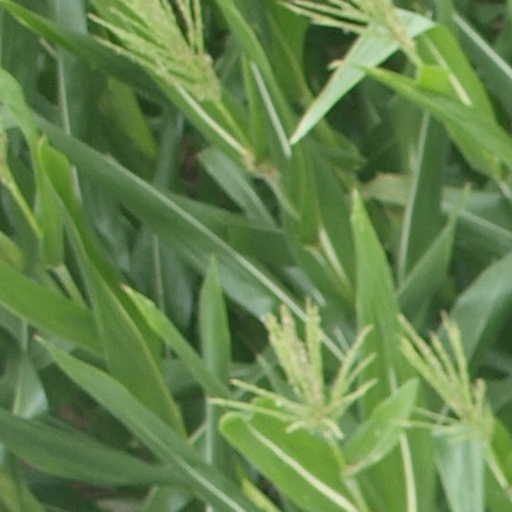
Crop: maize; corn